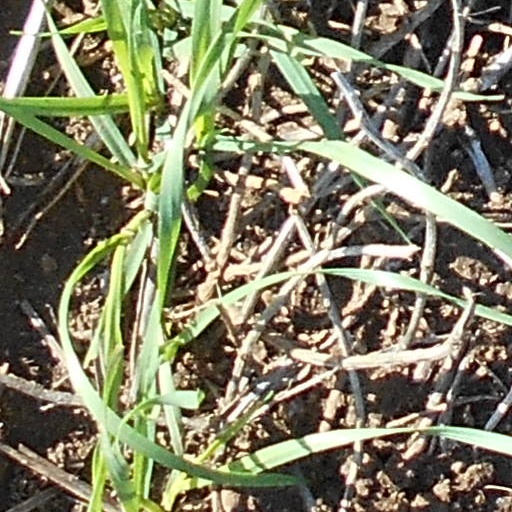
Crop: wheat